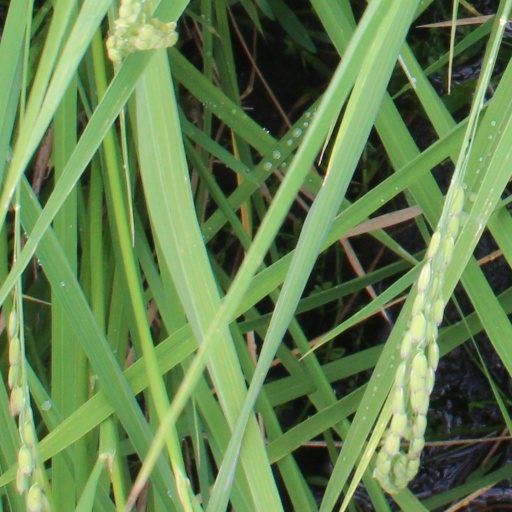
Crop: rice